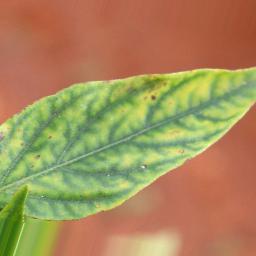
Label: nutritional